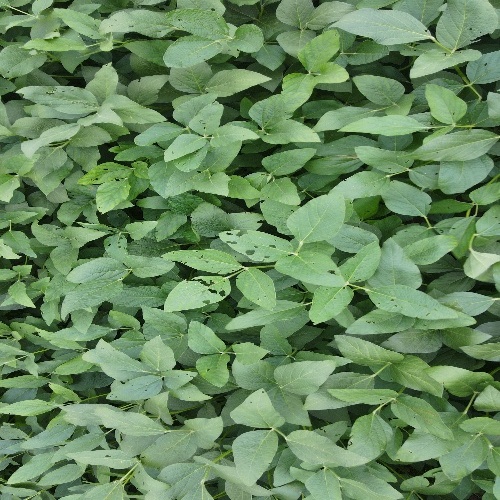
Label: Caterpillar